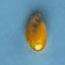
Maize quality: Good